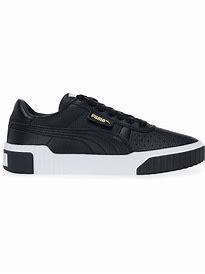
Brand: Puma
Model: Cali